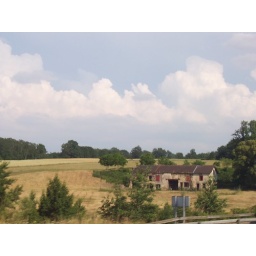
Out the bus window in southern France